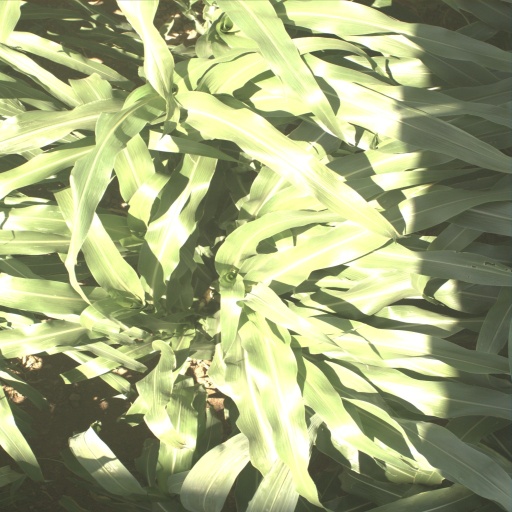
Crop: sorghum